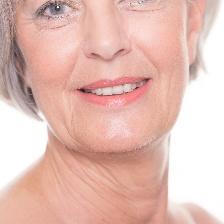
Label: faces